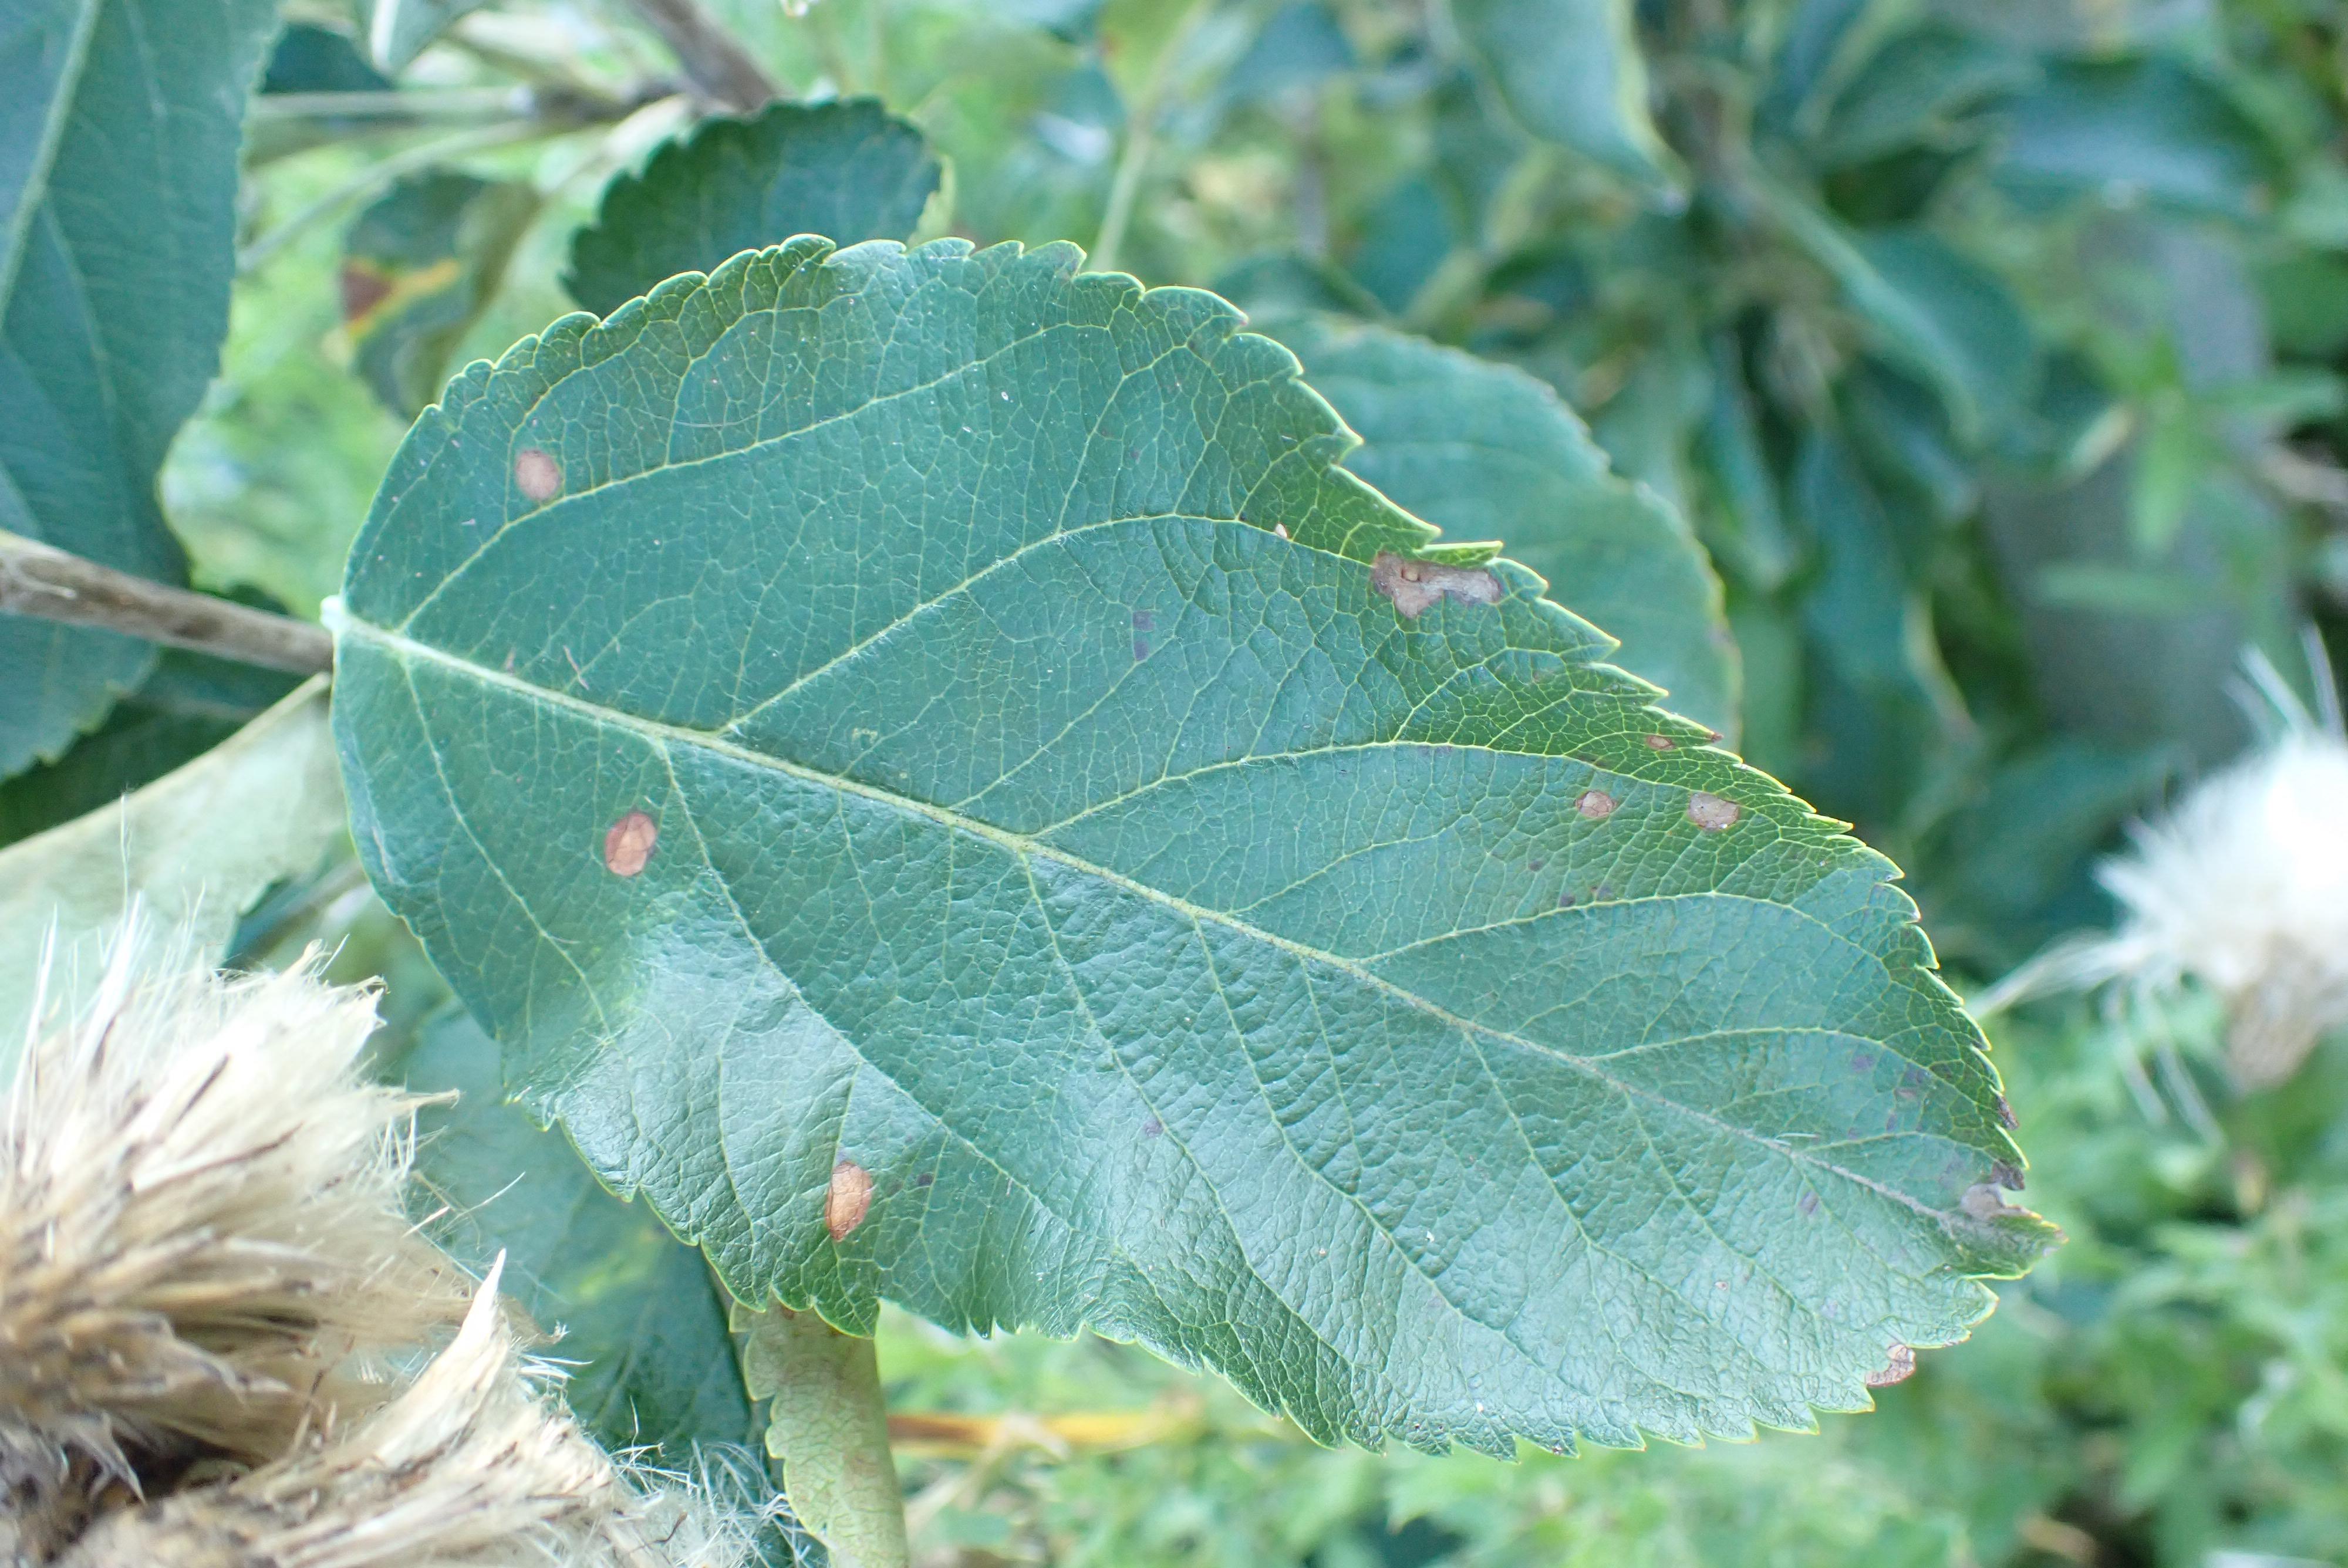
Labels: frog_eye_leaf_spot